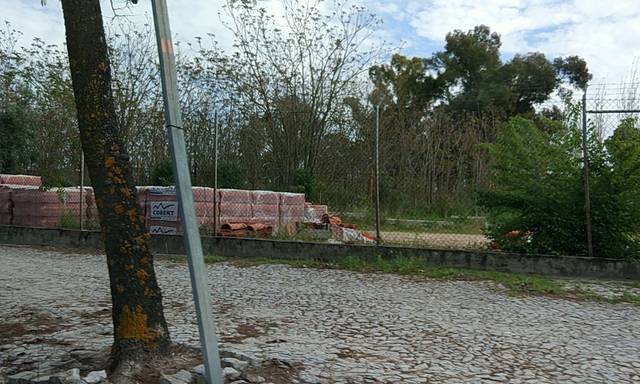
Region: Portugal
Coordinates: 38.567, -7.921